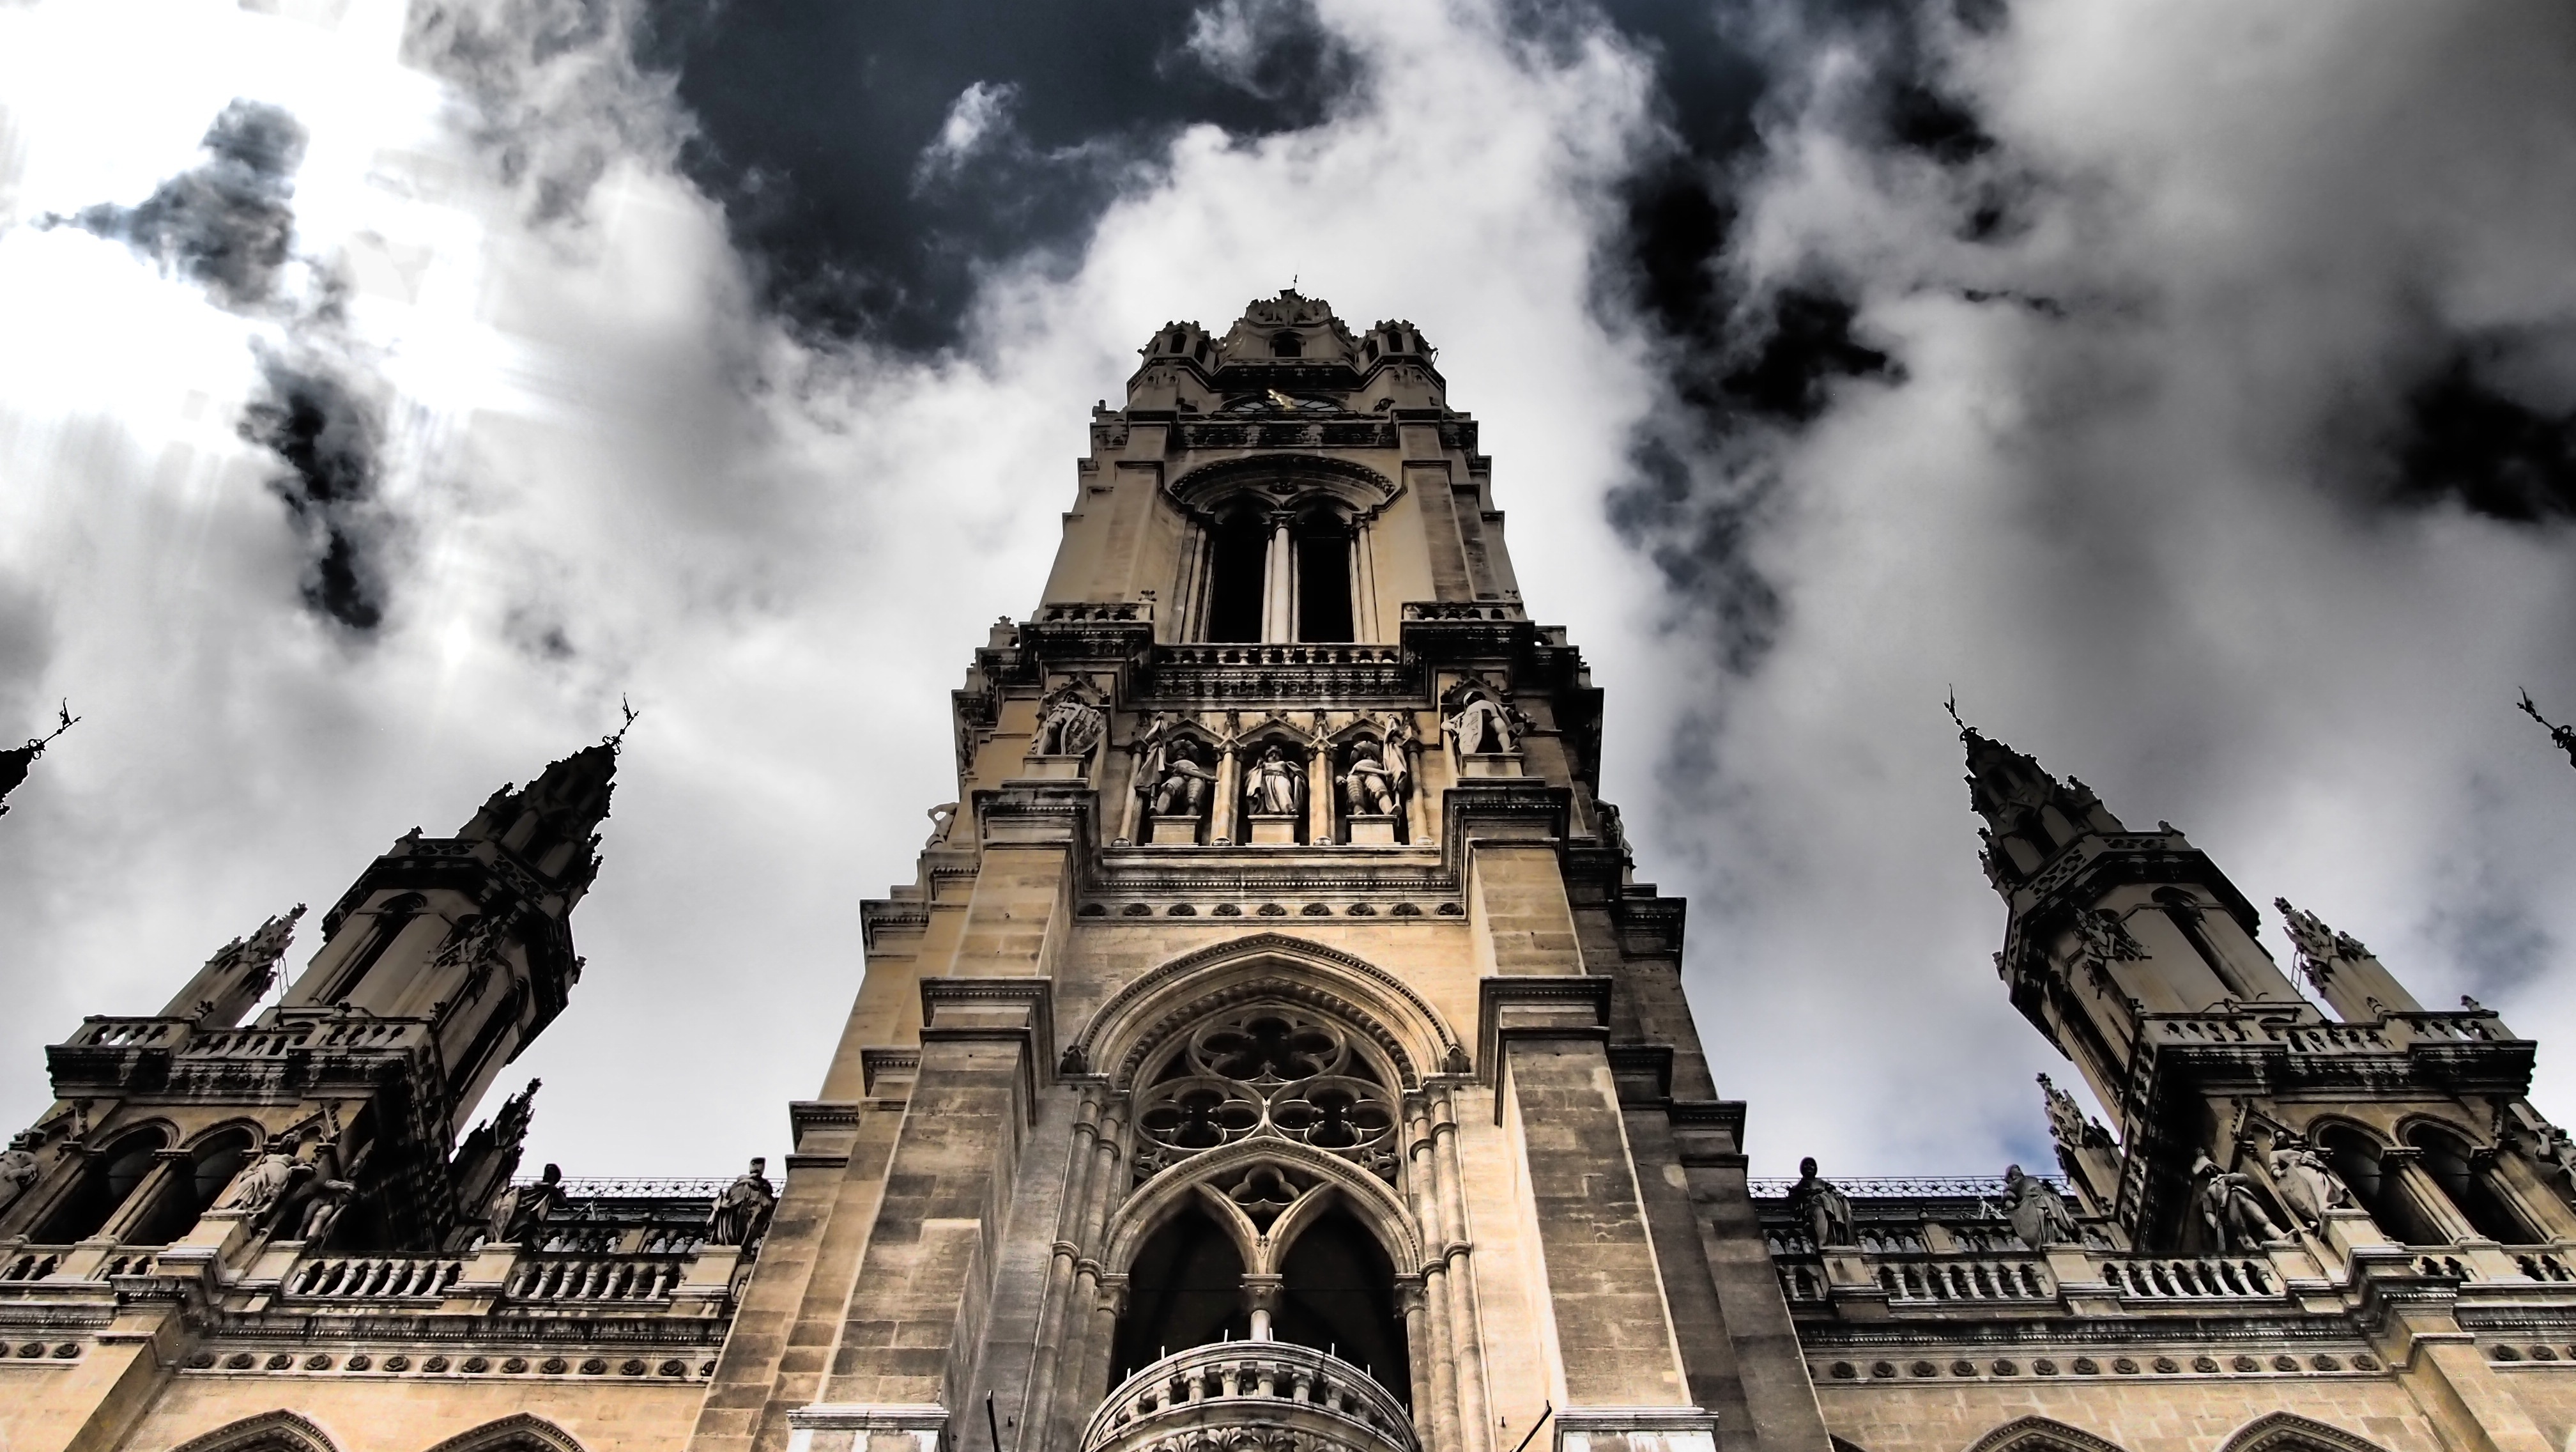
architecture, building, monument, cityscape, tower, landmark, facade, church, cathedral, place of worship, places of interest, vienna, metropolis, town hall, gothic architecture, city trip, ancient history